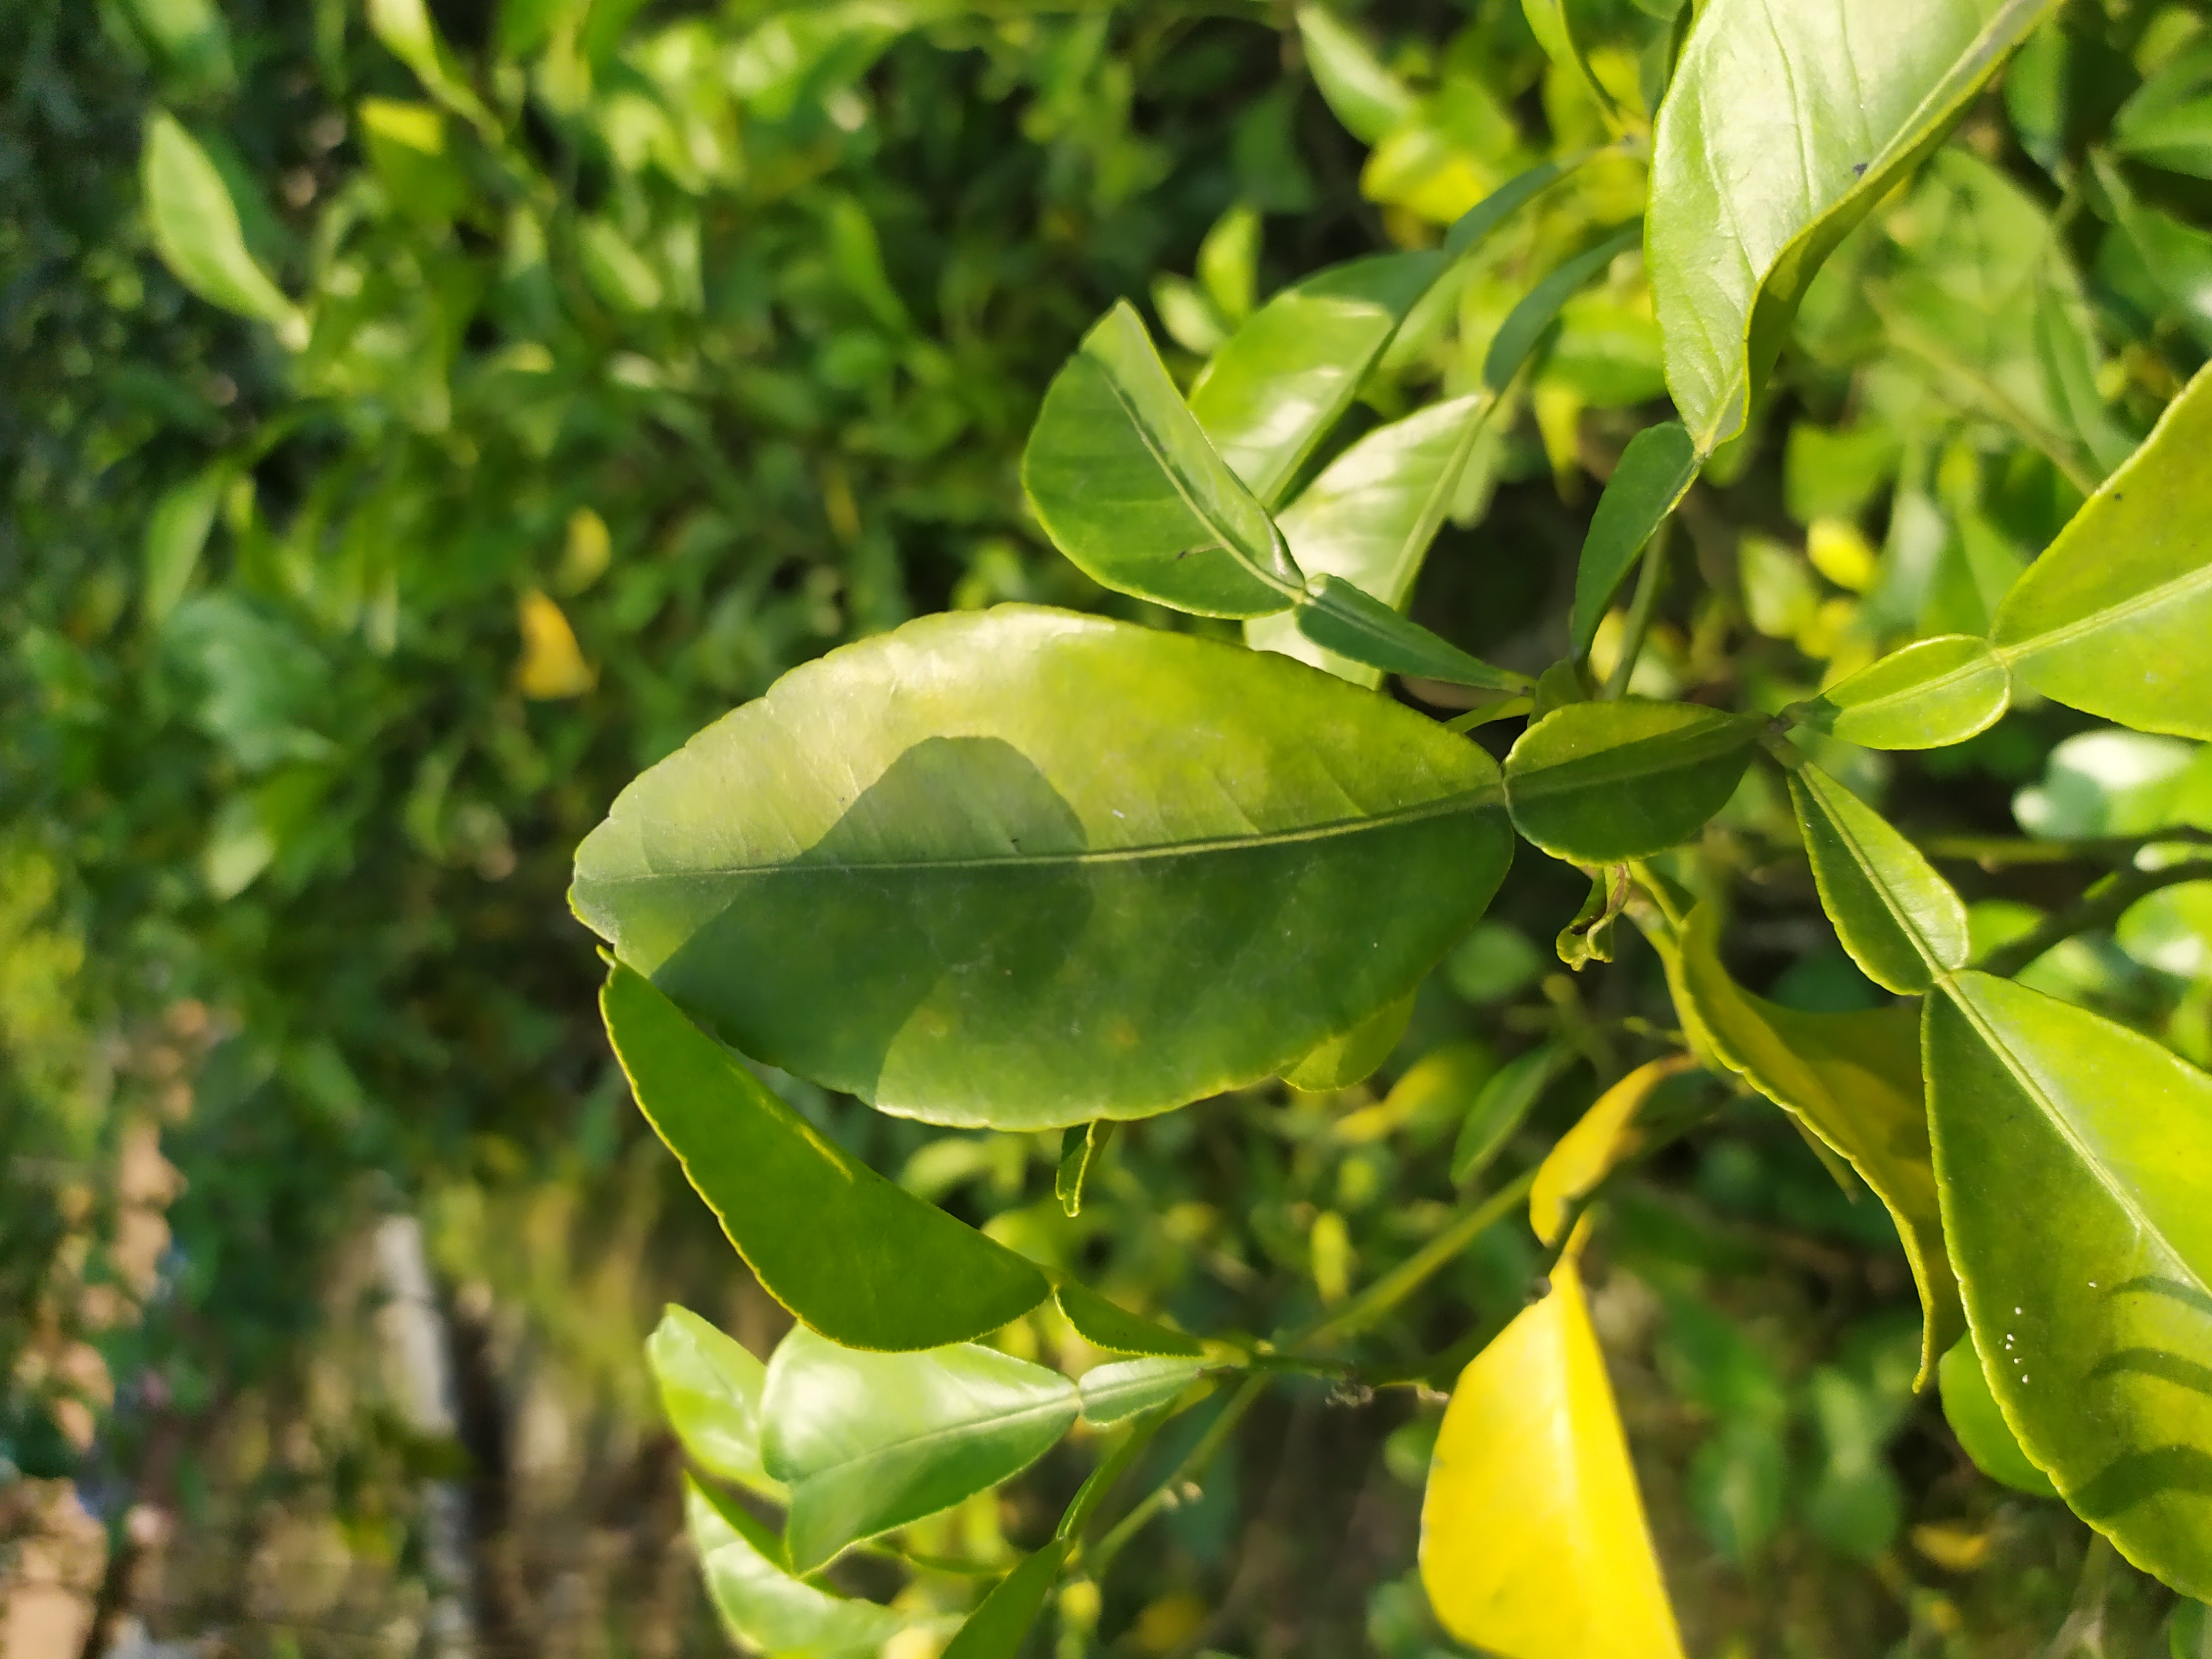
Mandarin leaf variety: Nagpuri